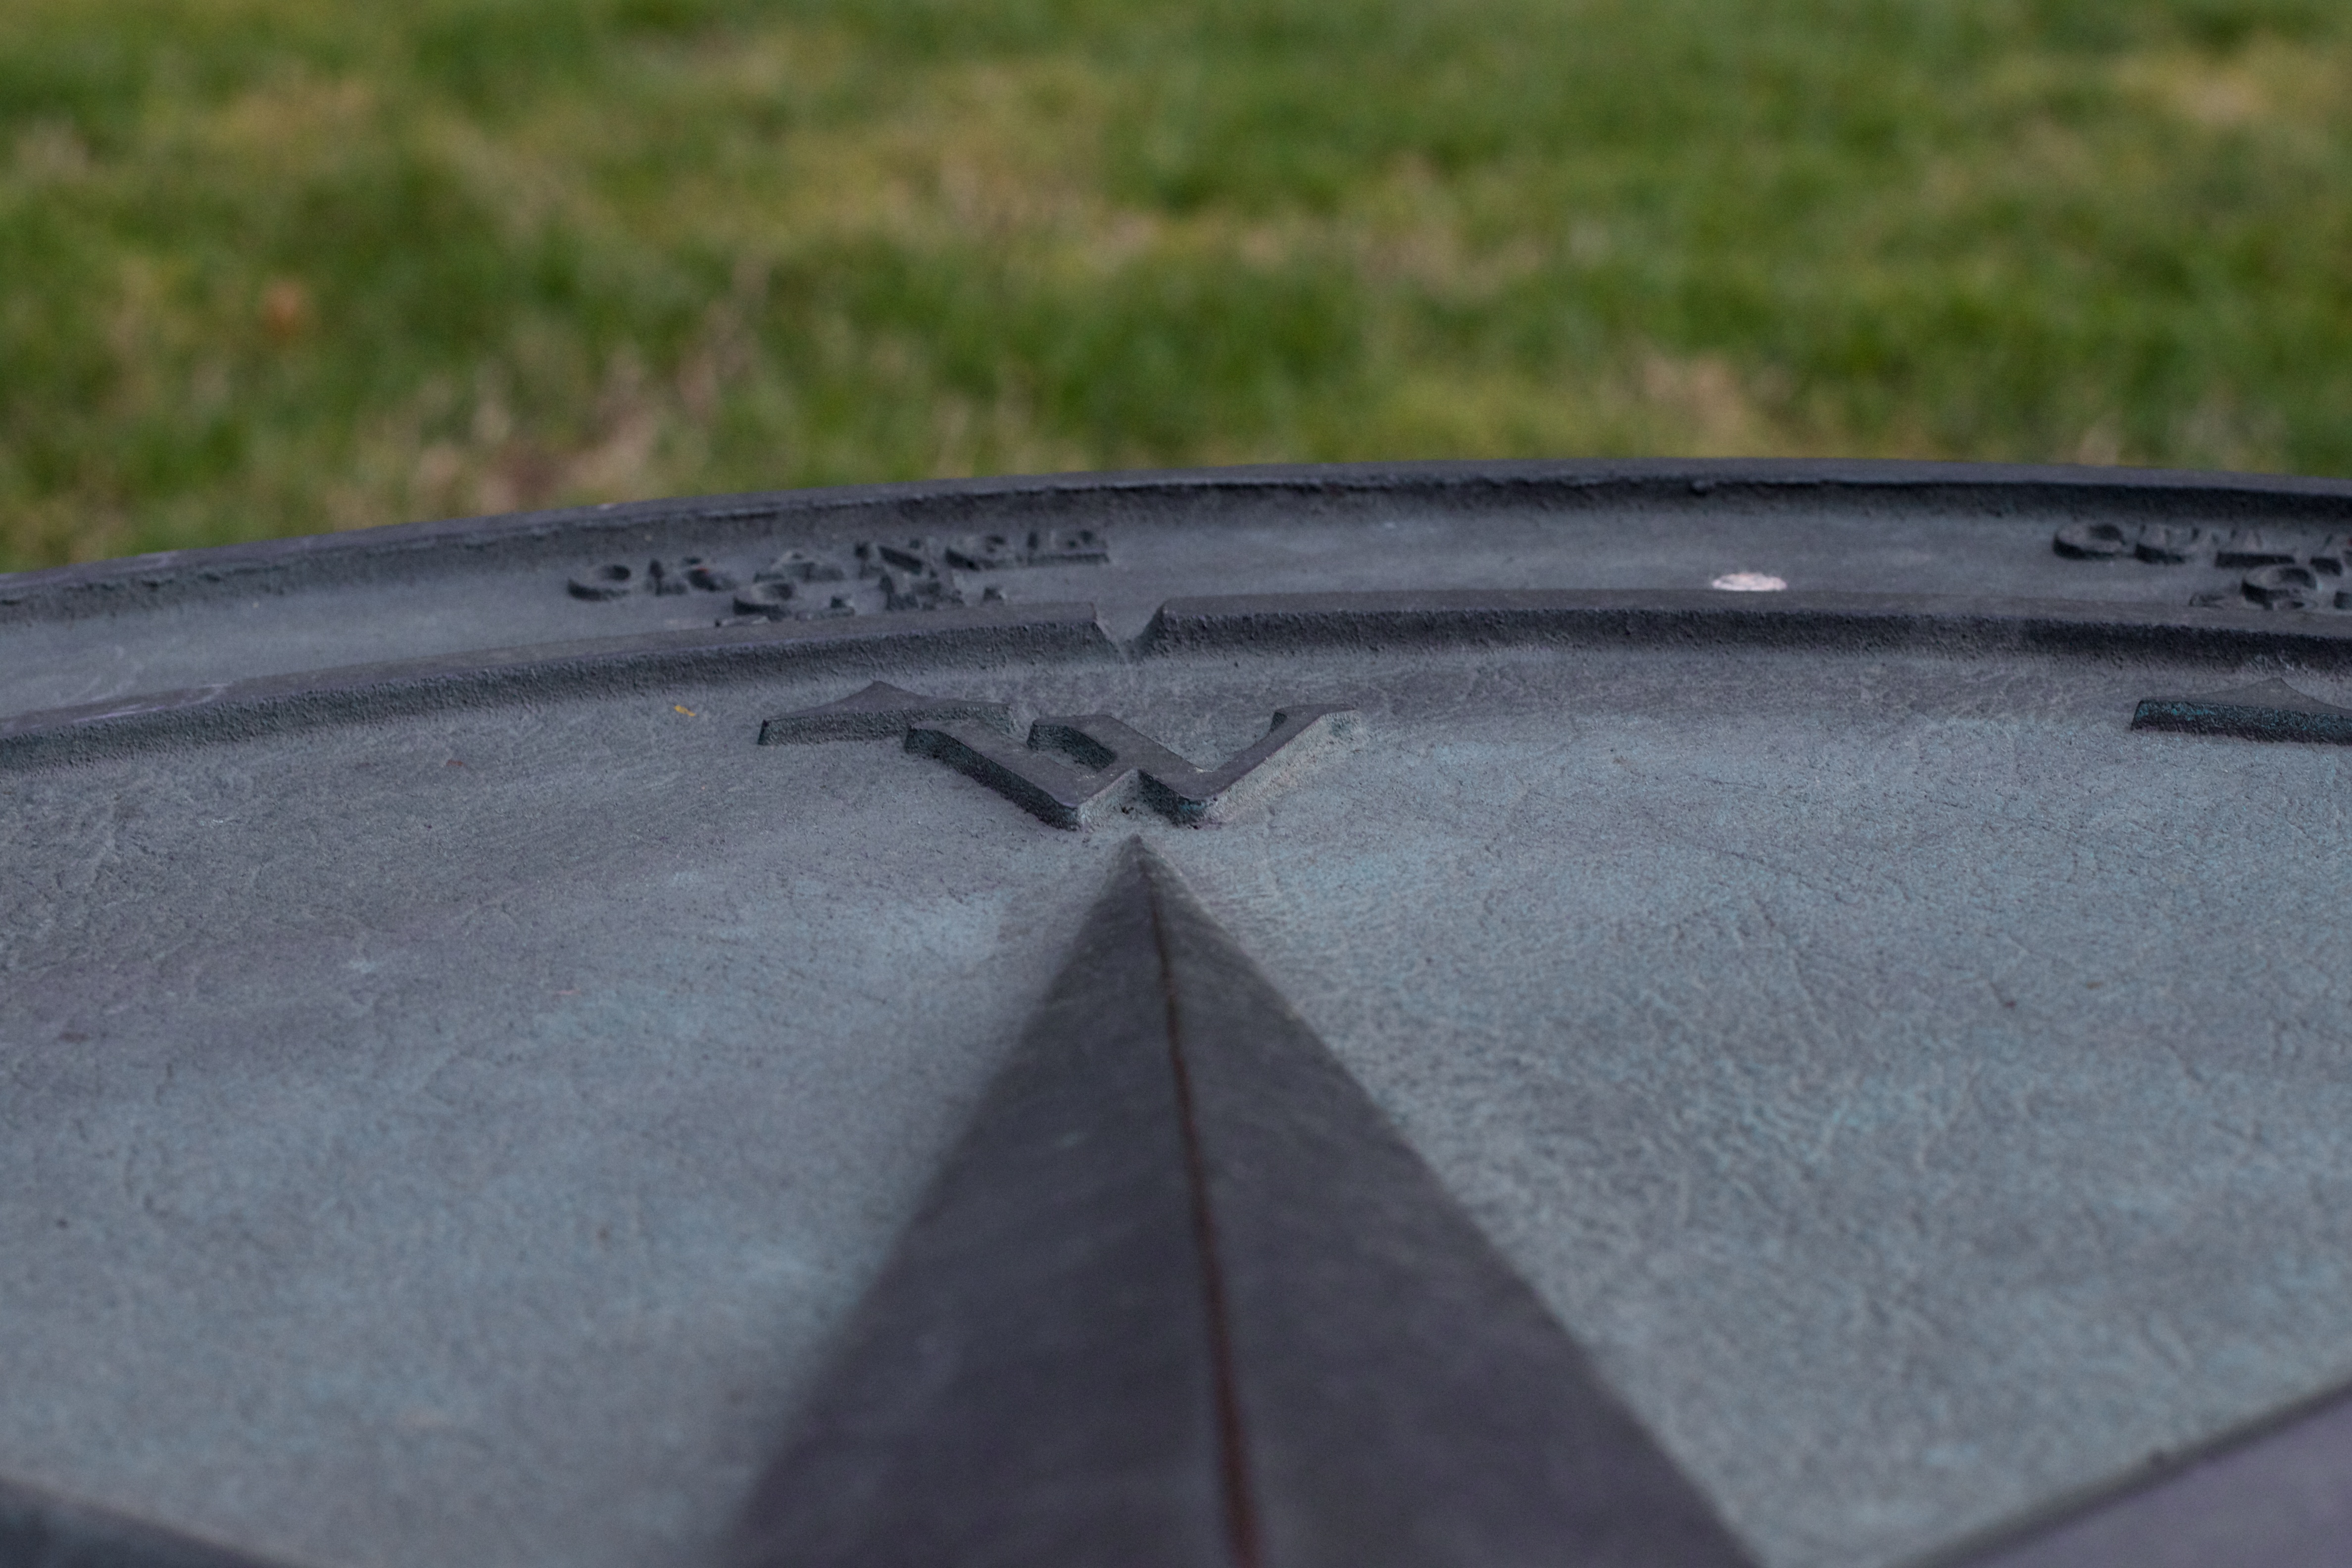
wing, wheel, glass, windshield, material, tire, bumper, tread, auto part, automotive exterior, automotive tire